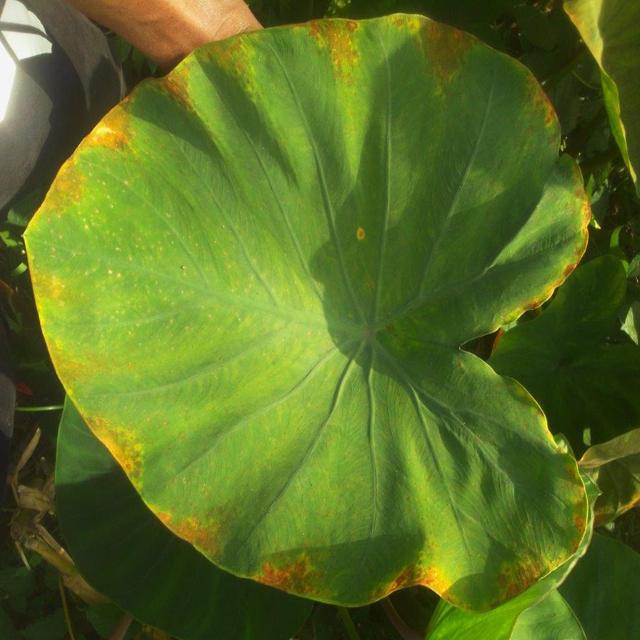
Label: Early_Blight